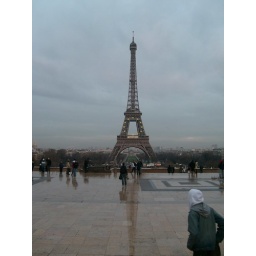
the eiffel tower in the blue skies of paris